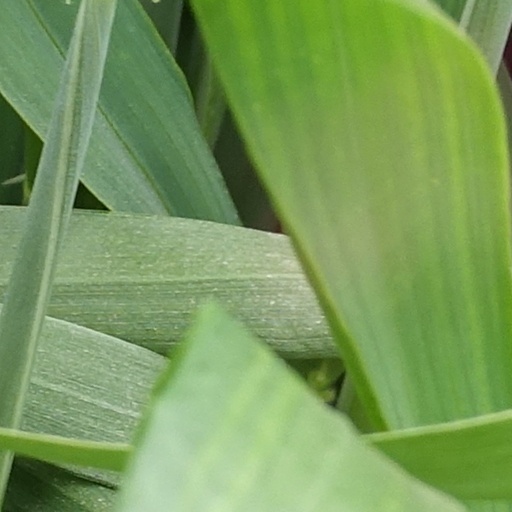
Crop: wheat